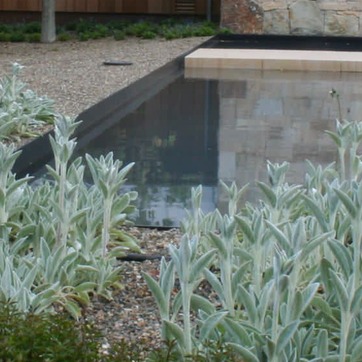
Material: water